No. 90 Wing RAAF

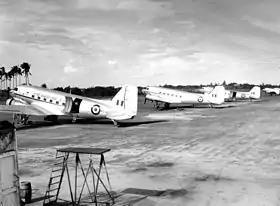
No. 38 Squadron Dakotas at RAF Changi in 1950

No. 38 Squadron's Dakotas began arriving at Changi on 19 June 1950, and No. 1 Squadron's Lincolns at Tengah on 16 July. No. 90 Wing staff departed Richmond by air and established the headquarters at Changi on 22 July. The Dakotas had flown their first mission the previous day; the Lincolns undertook their initial operations on 26 July. Nos. 1 and 38 Squadrons were responsible for their own routine maintenance; aircraft rotated back to Australia for major work. The RAF provided base support facilities, including messing and accommodation.